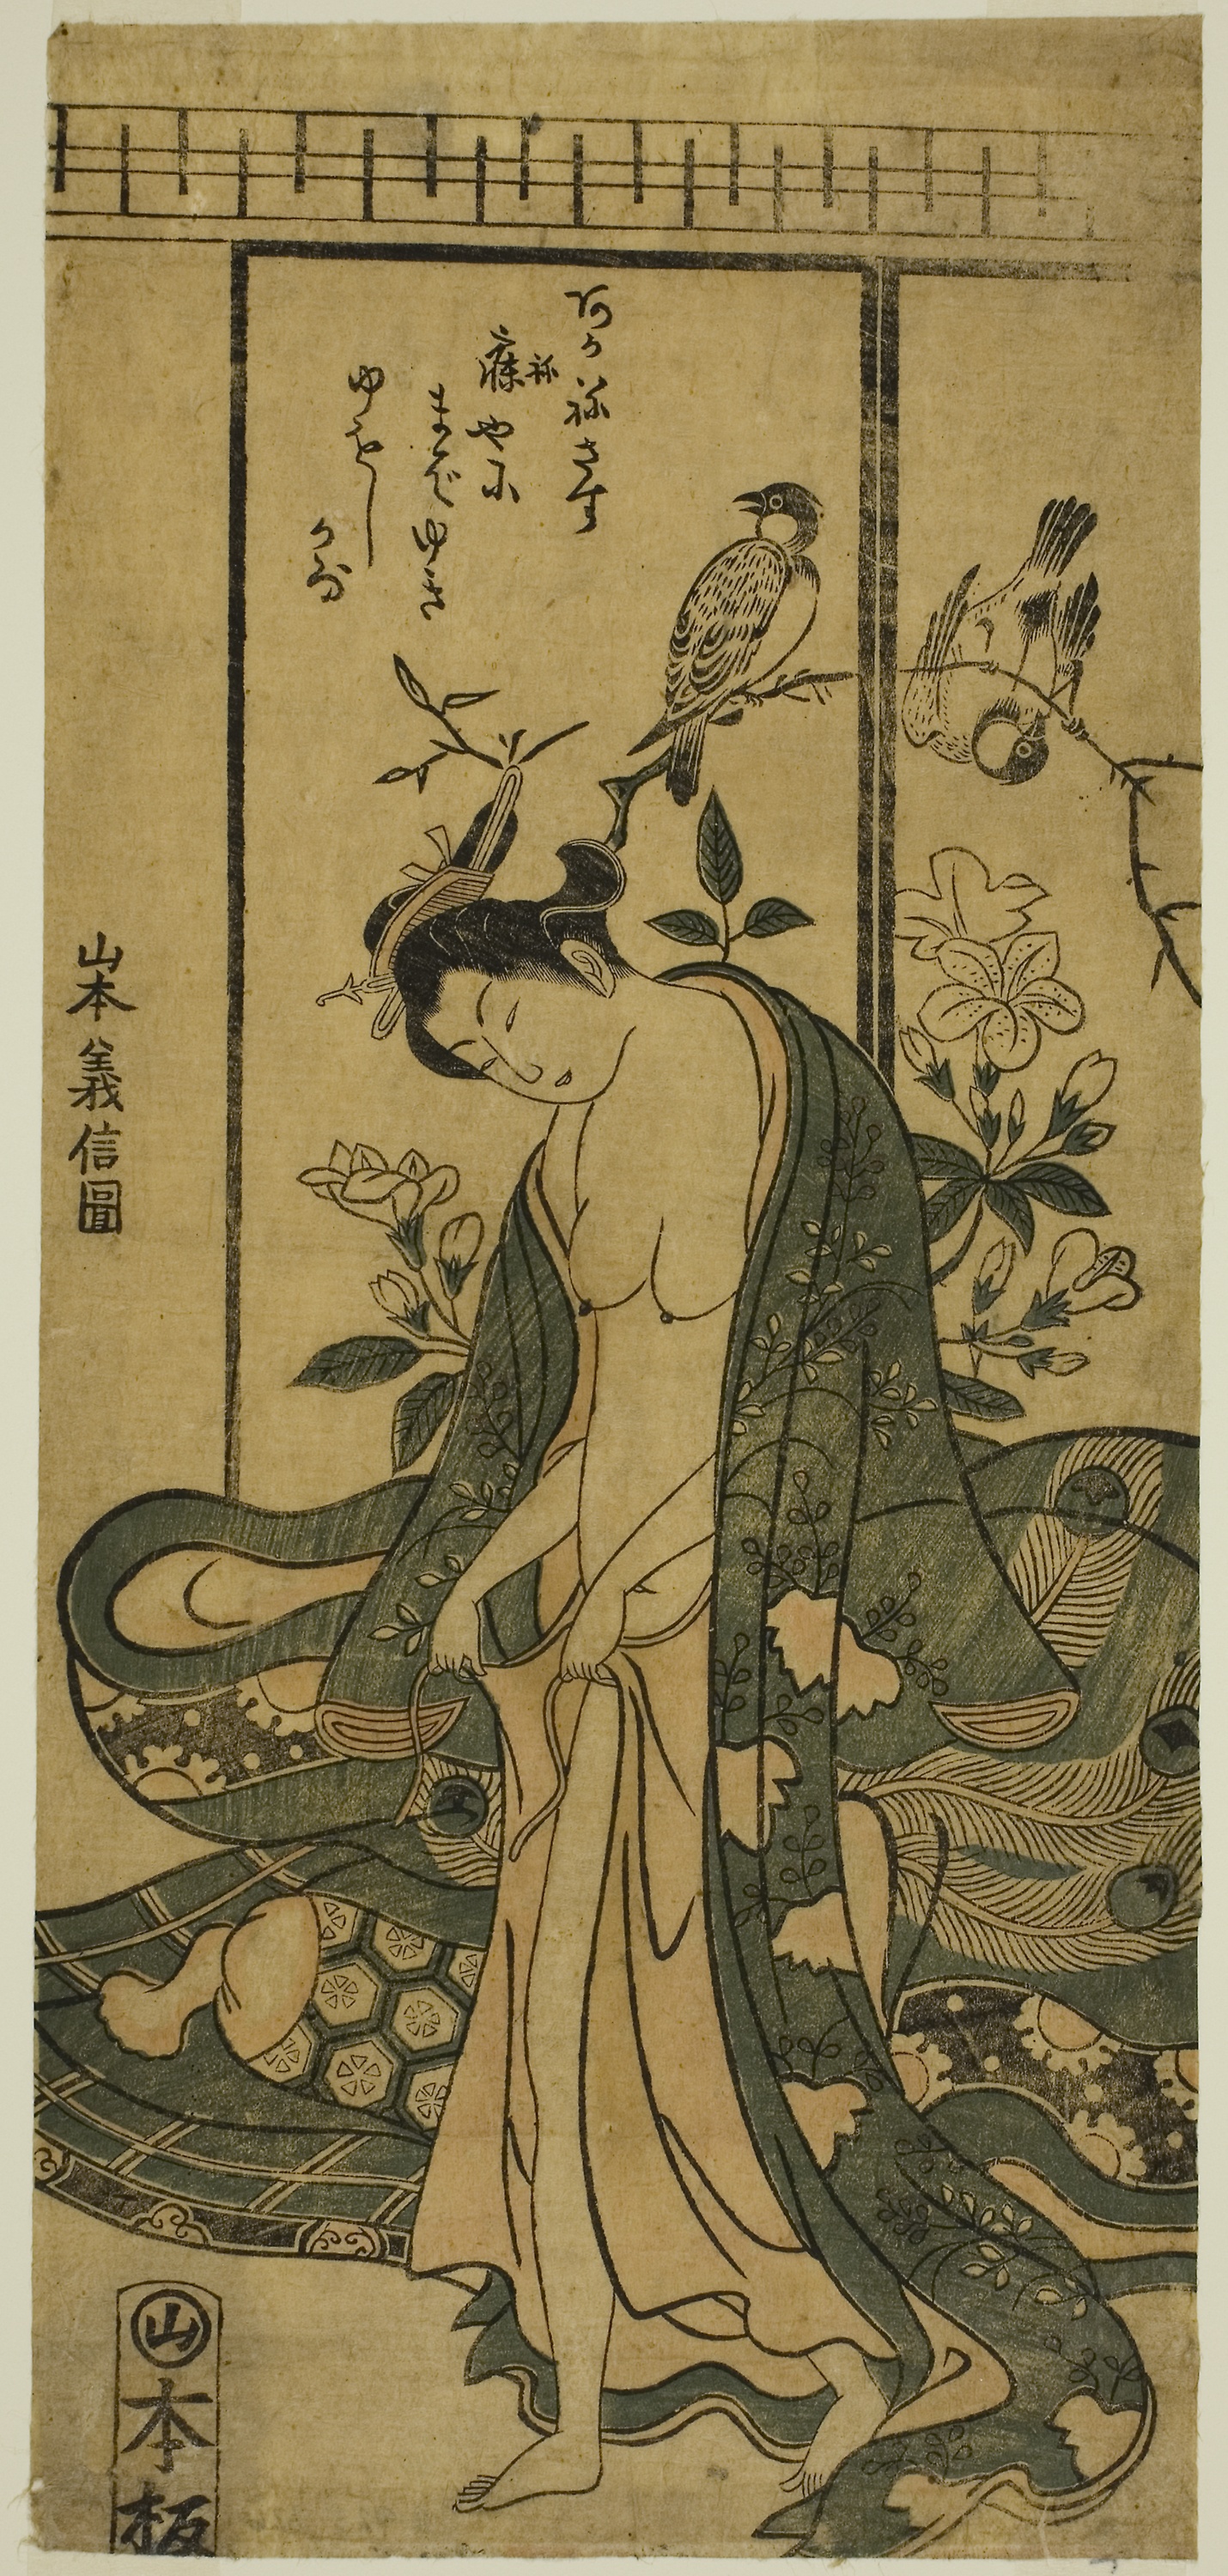
art, botany, illustration, painting, mythology, fictional character